Kami-Ōi Station

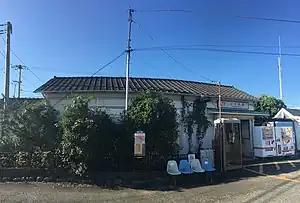
Kami-Ōi Station, December 2022

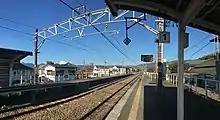
Station platforms, 2022

Kami-Ōi Station is served by the Gotemba Line and is 6.5 kilometers from the terminus of the line at Kōzu Station.